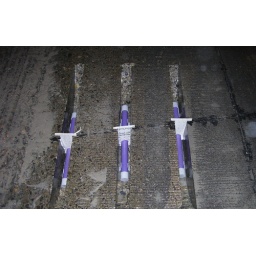
Epoxy-coated dowel bars are placed in the slots. The white piece is the chair that centers the dowel bar in the slot.